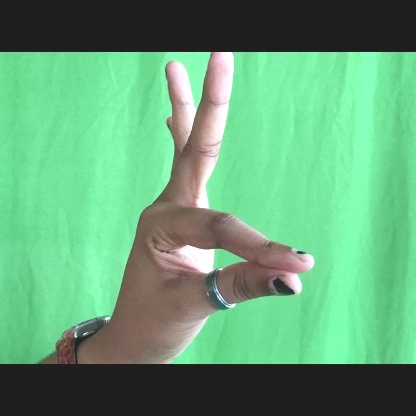
Mudra: Hamsasyam